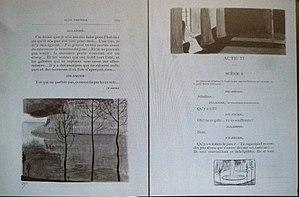
Alladine et Palomides est une pièce de théâtre en cinq actes écrite en 1894 par le dramaturge belge Maurice Maeterlinck.